Basters

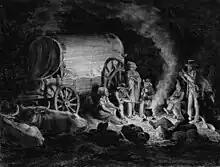
Illustration of mixed-race "Afrikaner" Trekboer nomads in the Cape Colony, ancestral to the Baster people.

Basters were mainly persons of mixed-race descent who at one time would have been absorbed in the white community. This term came to refer to an economic and cultural group, and it included the most economically advanced non-white population at the Cape, who had higher status than the natives. Some of the Basters acted as supervisors of other servants and were the confidential employees of their white masters. Sometimes, these were treated almost as members of the white family. Many were descended from white men, if not directly from men in the families for whom they worked.